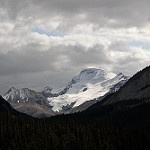
Scene: Outdoor